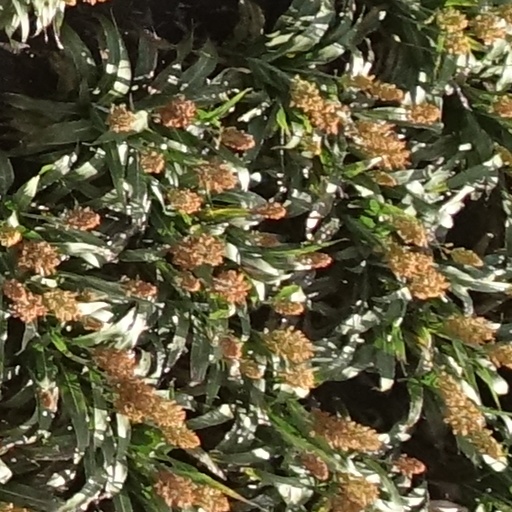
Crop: sorghum